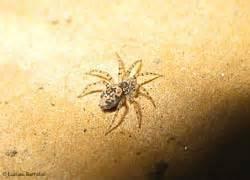
spider